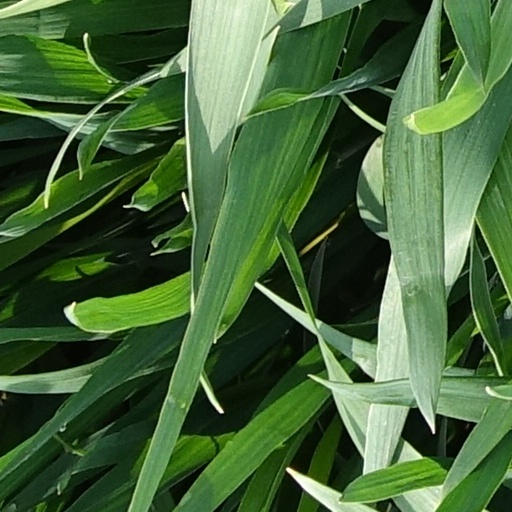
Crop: wheat